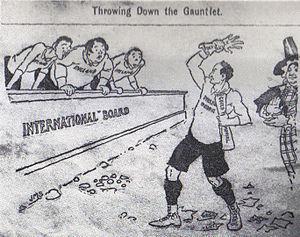
Joseph Morewood Staniforth, né en 1863 à Cardiff et mort le 21 décembre 1921, est un dessinateur gallois connu pour ses dessins éditoriaux publiés dans le Western Mail, l'Evening Express et l'hebdomadaire News of the World. Staniforth est décrit comme « […] le plus important des dessinateurs éditorialistes à propos des affaires galloises à avoir travaillé dans le pays ».
Le Western Mail est un quotidien régional britannique, que l'on classe dans la catégorie tabloïd. Le journal a été lancé à Cardiff en 1869 par John Crichton-Stuart, 3ᵉ marquis de Bute, aristocrate et magnat industriel. En 1877, il cède le journal à Lascelles Carr, rédacteur en chef depuis 1869, et Daniel Owen. Historiquement dans le sud du pays de Galles, le Western Mail a été associé à ses propriétaires d'origine, les industriels du charbon et du fer. Le journal a parfois été mal considéré, notamment lors des grèves dans l'industrie du charbon du XXᵉ siècle. Cette association entre les intérêts du journal et de son propriétaire est si forte qu'il y a encore une méfiance dans le sud du pays de Galles.
Joseph Arthur Gould surnommé Monkey, né le 10 octobre 1864 à Newport et mort le 2 janvier 1919 dans la même ville, est un joueur de rugby à XV international gallois. Il évolue dans les lignes arrière que ce soit au poste de trois-quarts centre ou d'arrière tant en sélection nationale qu'avec le Newport RFC avec qui il effectue l'essentiel de sa carrière en club.